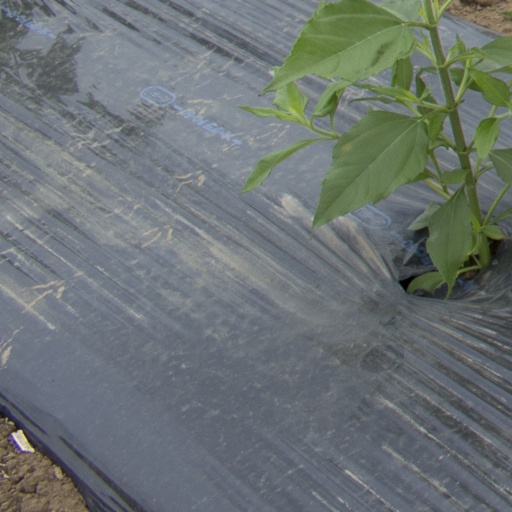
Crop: Jerusalem artichoke